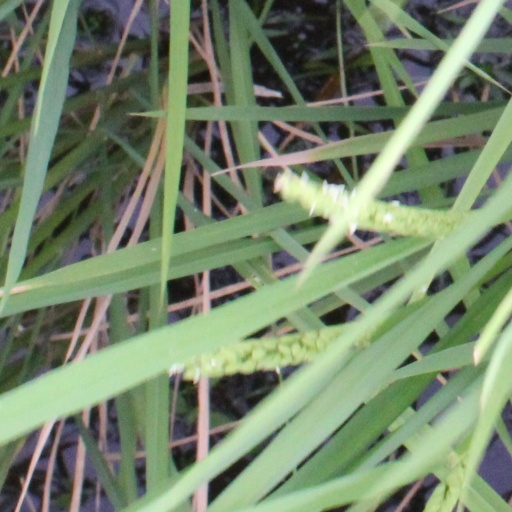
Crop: rice